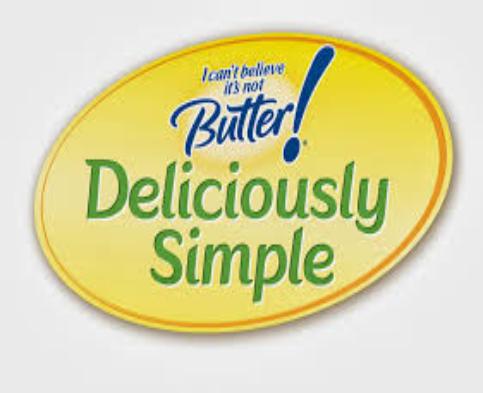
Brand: I Can't Believe It's Not Butter
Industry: Food